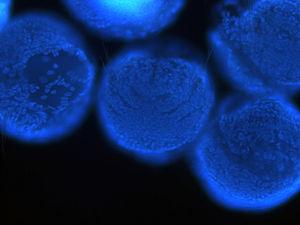
Platynereis est un genre de vers annélides marins.